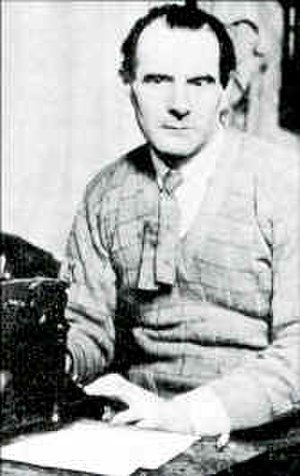
Seán O'Casey
Sean O’Casey var en irsk frihedskæmper, socialist og dramatiker. Gennem sin kritiske fremstilling i sine værker af de irske frihedskampe regnes han for at være en af det 20. århundredes største dramatikere.